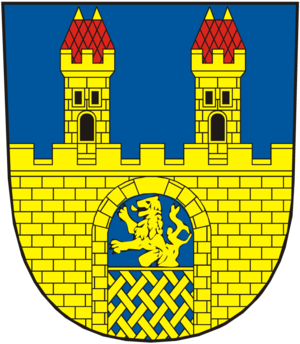
Lovosice est une ville du district de Litoměřice, dans la région d'Ústí nad Labem, en Tchéquie. Sa population s'élevait à 8 772 habitants en 2018.